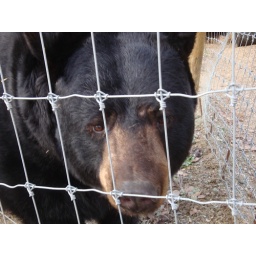
A black bear at the North American Bear Center in Ely, MN.